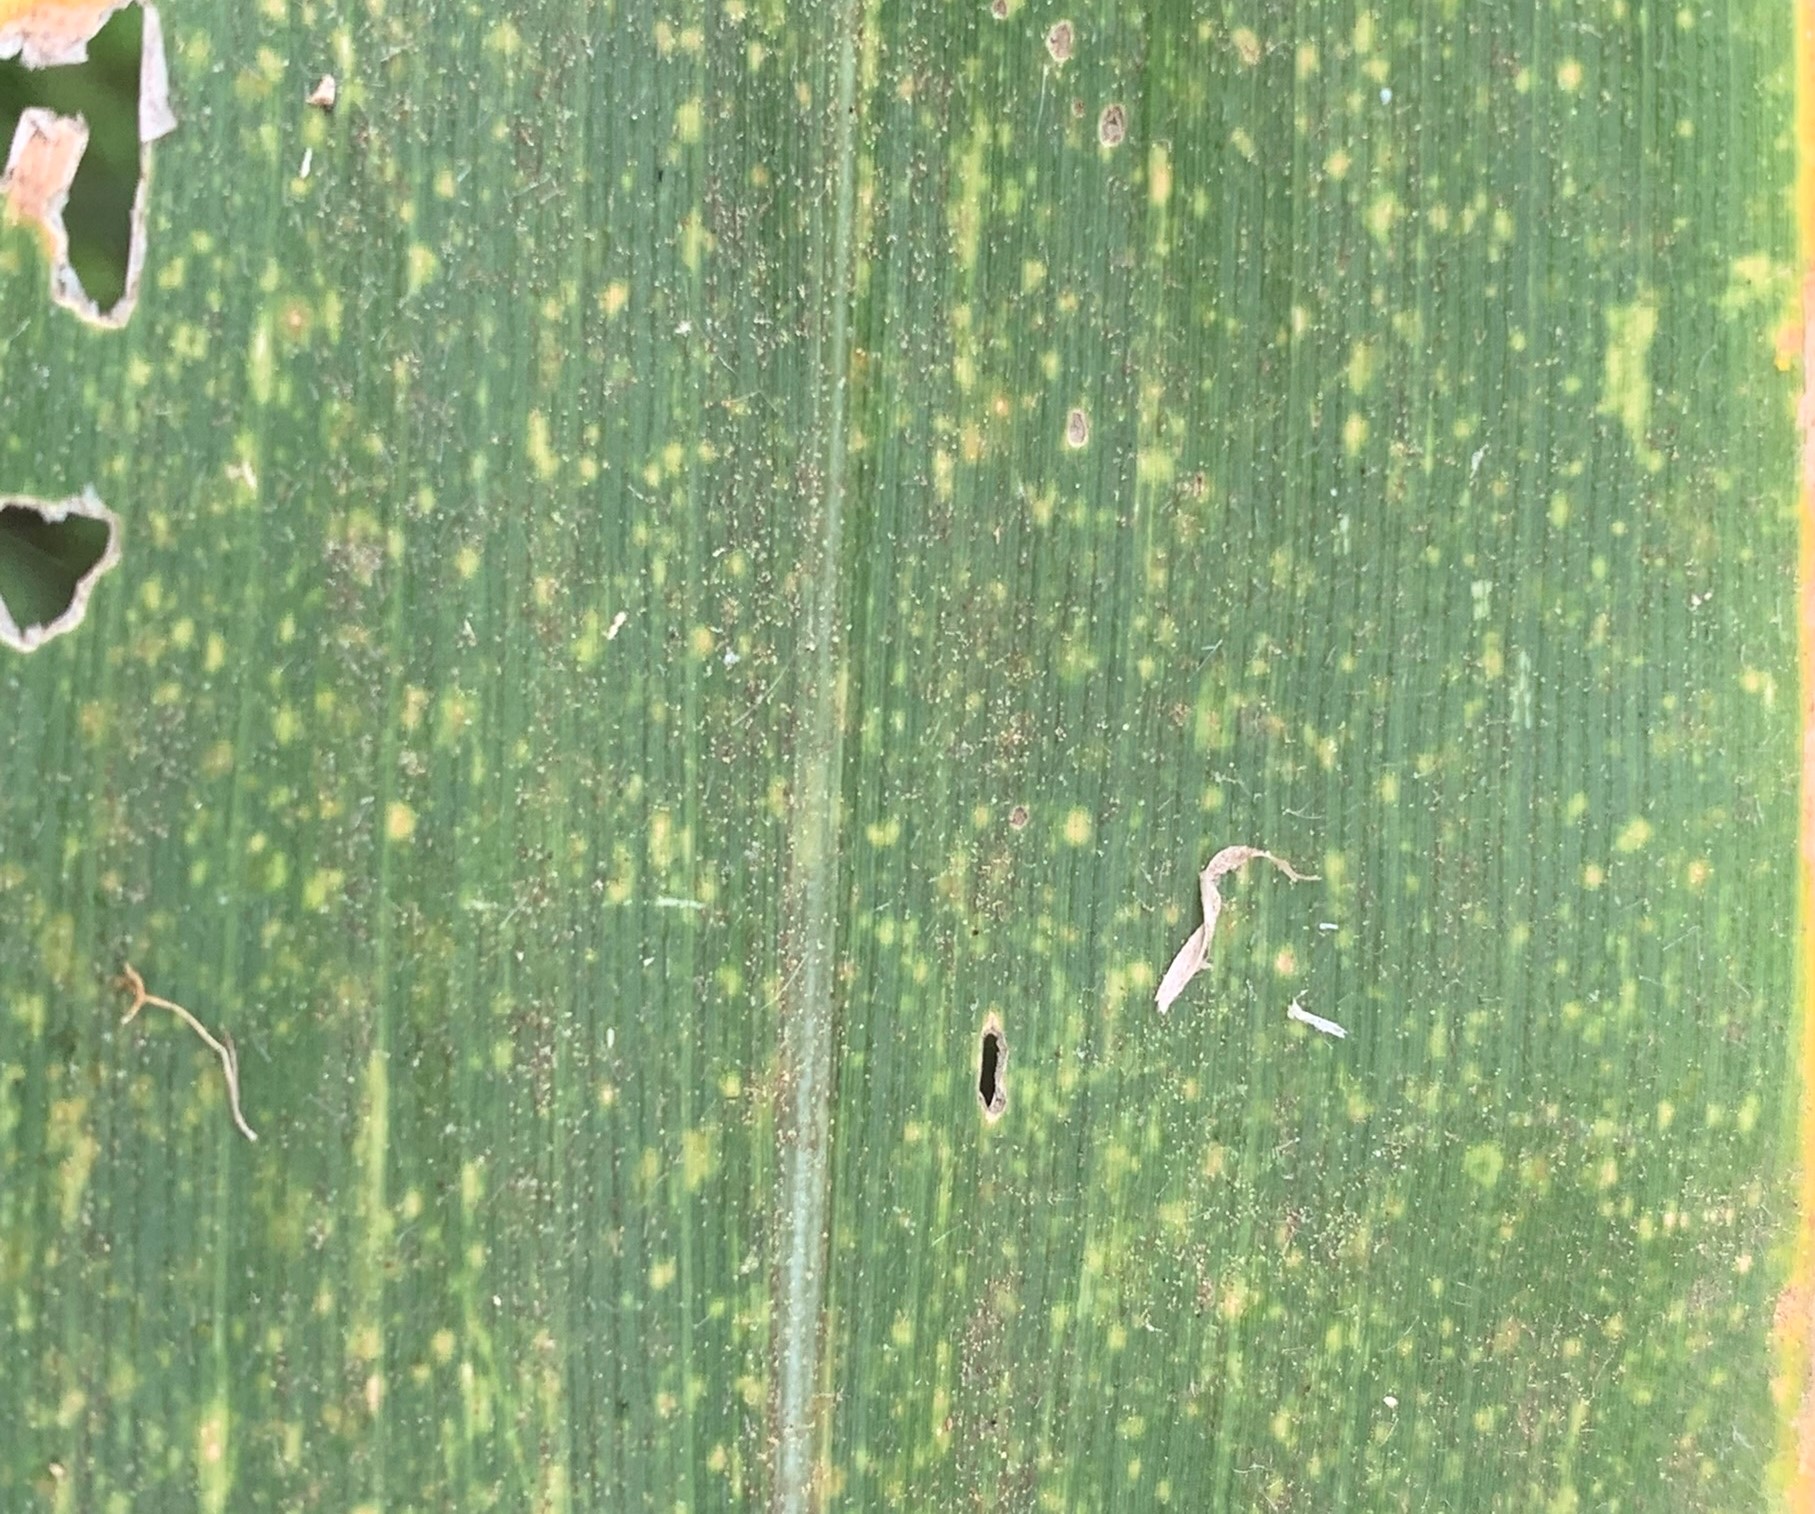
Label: MLN